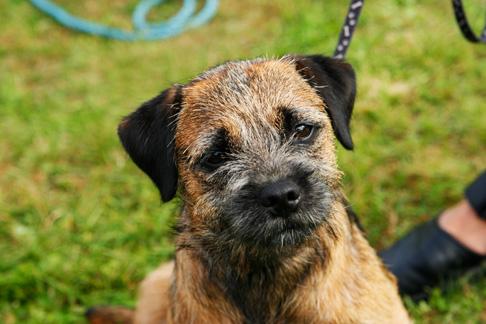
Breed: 206-n000007-Border_terrier